1861 Open Championship

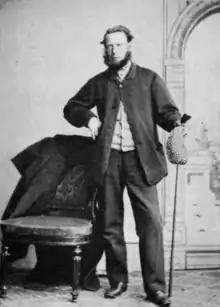
Tom Morris, Sr. winner of the Challenge Belt in 1861

The 1861 Open Championship was a golf competition held at Prestwick Golf Club, Ayrshire, Scotland. It was the second Open Championship and the first open to amateurs as well as professionals. Ten professionals and eight amateurs contested the event, with Tom Morris, Sr. winning the championship by 4 shots from Willie Park, Sr.